Claude Giroux

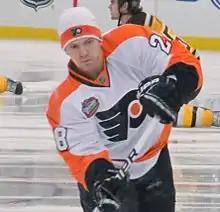
Giroux with the Philadelphia Flyers during the 2010 NHL Winter Classic

The Flyers were an inconsistent team for the bulk of the 2009–10 season, which affected all of their players. Giroux spent a large amount of time centering James van Riemsdyk, the highly touted rookie winger that the Flyers had drafted second overall in 2007. The Flyers' fortunes, however, soon turned dramatically: they qualified for the 2010 playoffs as the seventh-seed in the East on Giroux's game-winning goal in a shootout against the New York Rangers. Giroux was a major point producer in a first round of the playoffs, dismantling the second-seeded New Jersey Devils. The Flyers made an historic comeback from three games to none down against the sixth-seeded Boston Bruins to win the next four and advance to the Eastern Conference Final, where they dominated the eighth-seeded Montreal Canadiens. Giroux scored the winning goal in overtime against the Chicago Blackhawks in Game 3 of the 2010 Stanley Cup Finals, but despite his continued production, the Flyers eventually lost in overtime in Game 6 of the Final to the second-seeded Blackhawks. Giroux ended the post-season with 21 playoff points, cementing his reputation as an emerging young talent.